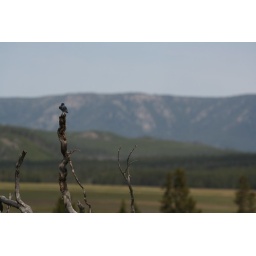
Small blue bird near Fountain Paint Pot - Yellowstone (396/IMG_9608)